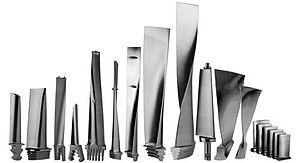
Une turbine à vapeur est une machine qui extrait l'énergie thermique de la vapeur sous pression et l'utilise pour produire un travail mécanique de rotation de l'arbre de sortie. La version moderne fut inventée par Sir Charles Parsons en 1884.